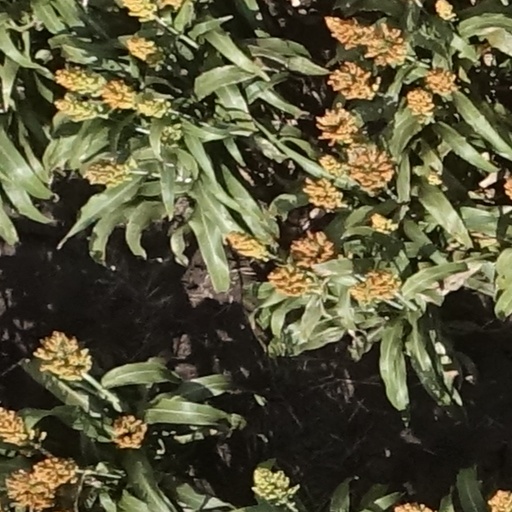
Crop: sorghum